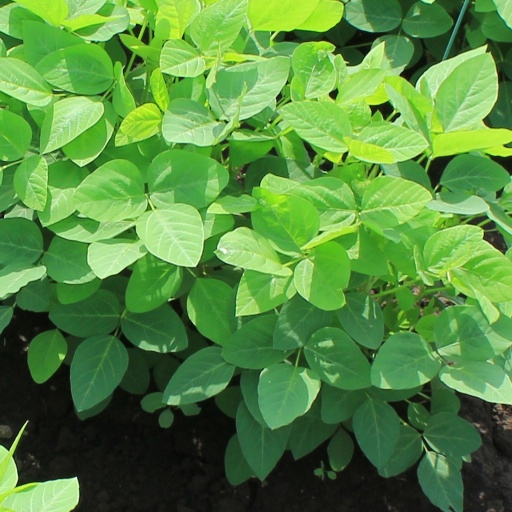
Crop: soybean